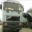
Label: truck